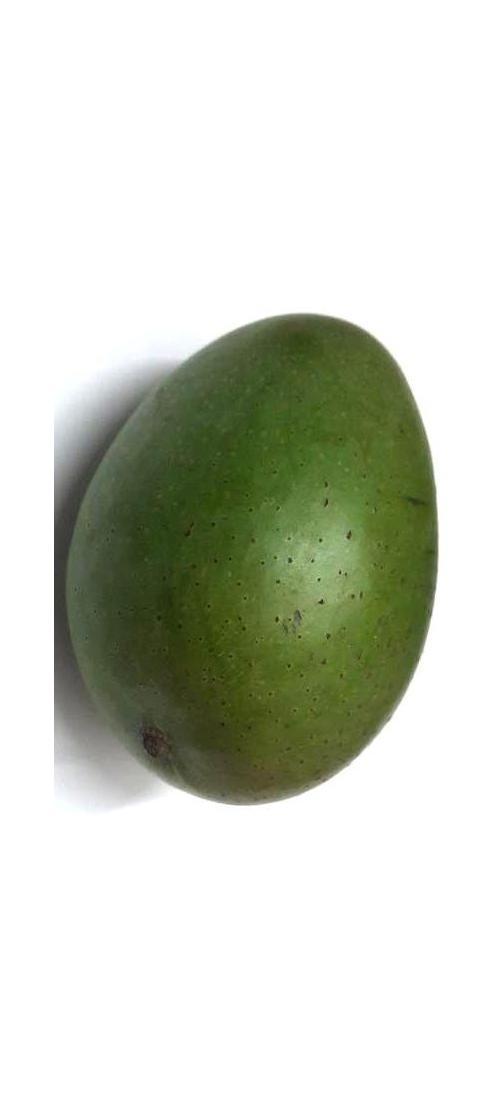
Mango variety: Ashshina Zhinuk